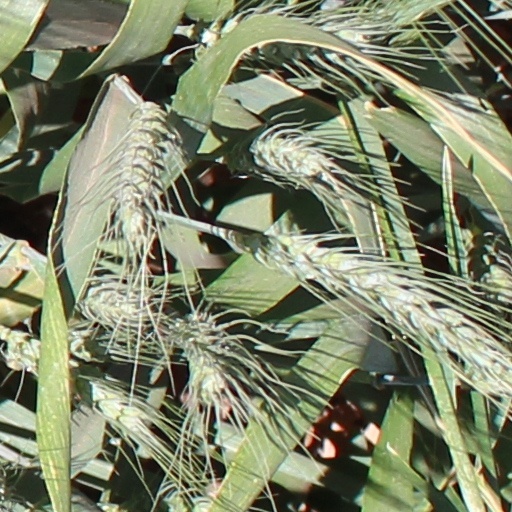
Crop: wheat